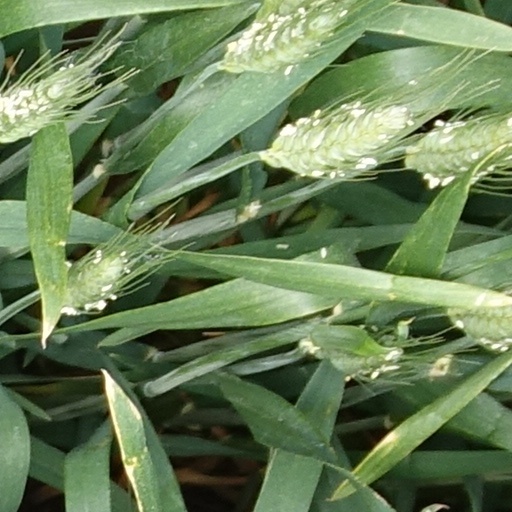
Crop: wheat